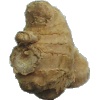
Label: Ginger Root 1